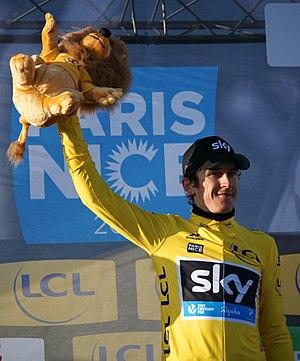
Geraint Thomas jaune Madone d'Utelle 2016 Depicted person: Geraint Thomas Depicted team: Sky
La 74ᵉ édition de Paris-Nice a eu lieu du 6 au 13 mars 2016. C'est la deuxième épreuve de l'UCI World Tour 2016.
Geraint Thomas est un coureur cycliste gallois, né le 25 mai 1986 à Cardiff. Il est professionnel sur route depuis 2007 et membre de l'équipe Ineos. Spécialiste de la poursuite sur piste au début de sa carrière, il est champion olympique de poursuite par équipes en 2008 et 2012, et champion du monde de cette discipline en 2007, 2008 et 2012. Il se consacre à la route à partir de 2013. Équipier de Christopher Froome lors de ses victoires sur le Tour de France, il est vainqueur du Grand Prix E3 en 2015, de Paris-Nice 2016 et du Critérium du Dauphiné 2018, puis succède à Froome comme vainqueur du Tour de France en 2018.
L'équipe cycliste Ineos Grenadiers, anciennement Sky, puis Ineos, est une équipe cycliste britannique qui effectue sa première année en compétition en 2010. Créée à l'initiative de British Cycling, la fédération britannique de cyclisme, en partenariat avec l'opérateur de télévision par satellite BSkyB, elle a le statut d'équipe World Tour. Elle est dirigée par Dave Brailsford. Son effectif comprend notamment Christopher Froome et Michał Kwiatkowski. Elle a remporté sept Tours de France avec Bradley Wiggins, Christopher Froome, Geraint Thomas et Egan Bernal. Par le biais de Christopher Froome, elle a également remporté les Tours d'Espagne 2011 et 2017 et le Tour d'Italie 2018.